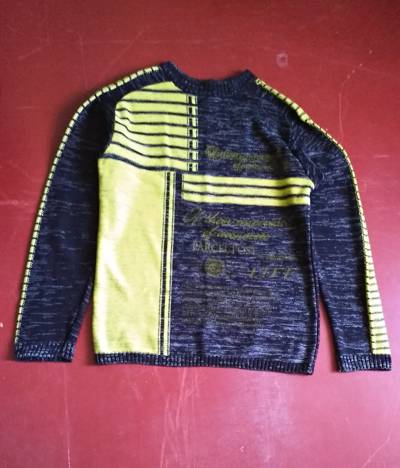
Waste category: clothes